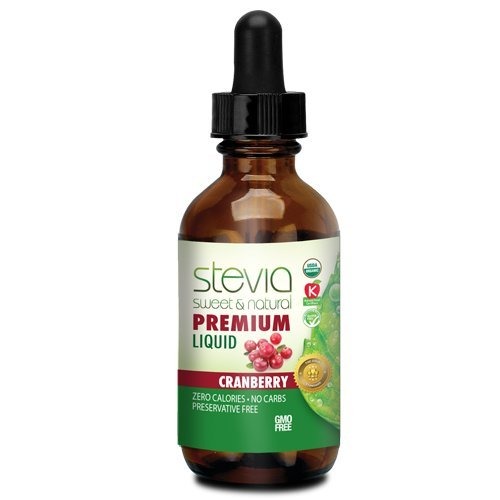
Item Name: Stevia International Stevia Sweet & Natural Cranberry, 1 oz (30 ml) Liquid
Bullet Point: Stevia International
Product Description: Stevia Sweet & Natural made from Organic Stevia.
Value: 1.0
Unit: Fl Oz

Price: 11.31